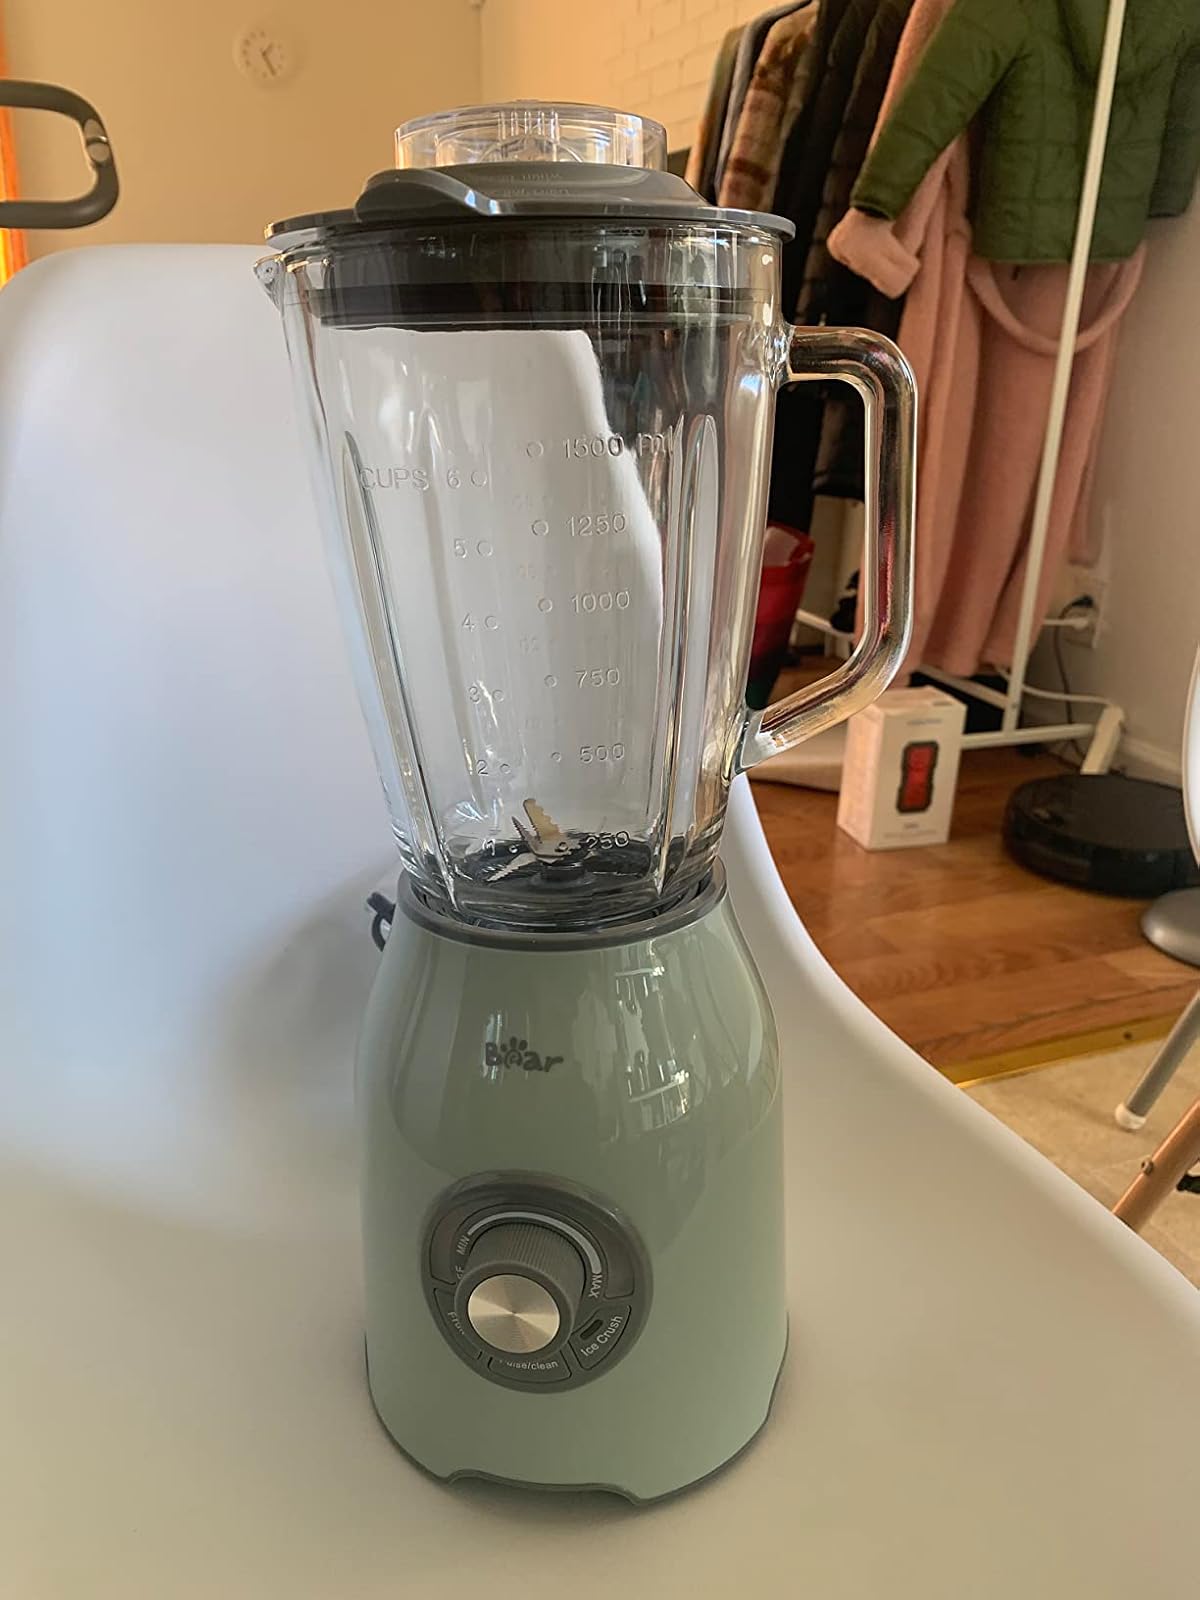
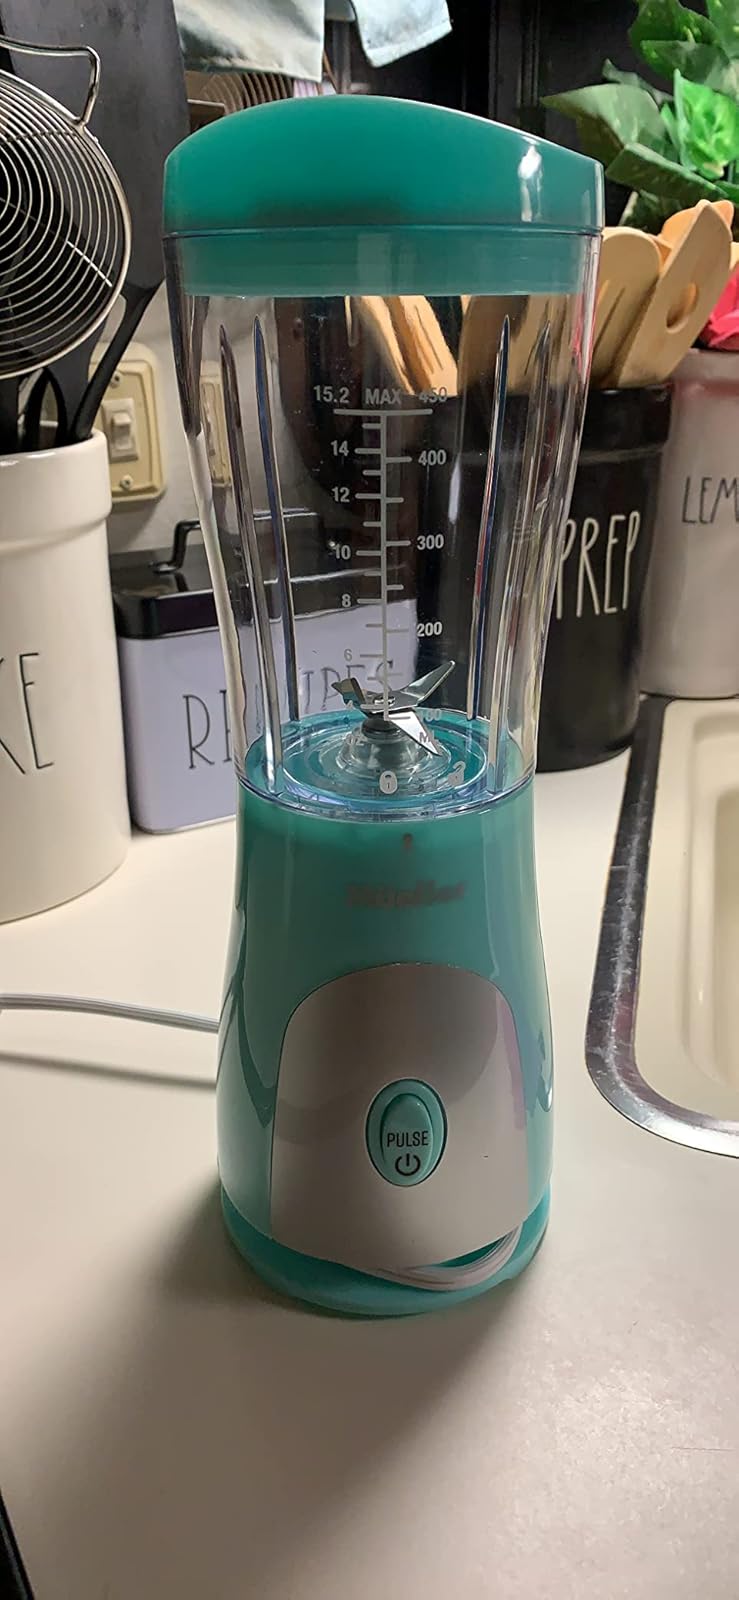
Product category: items_blender
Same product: no